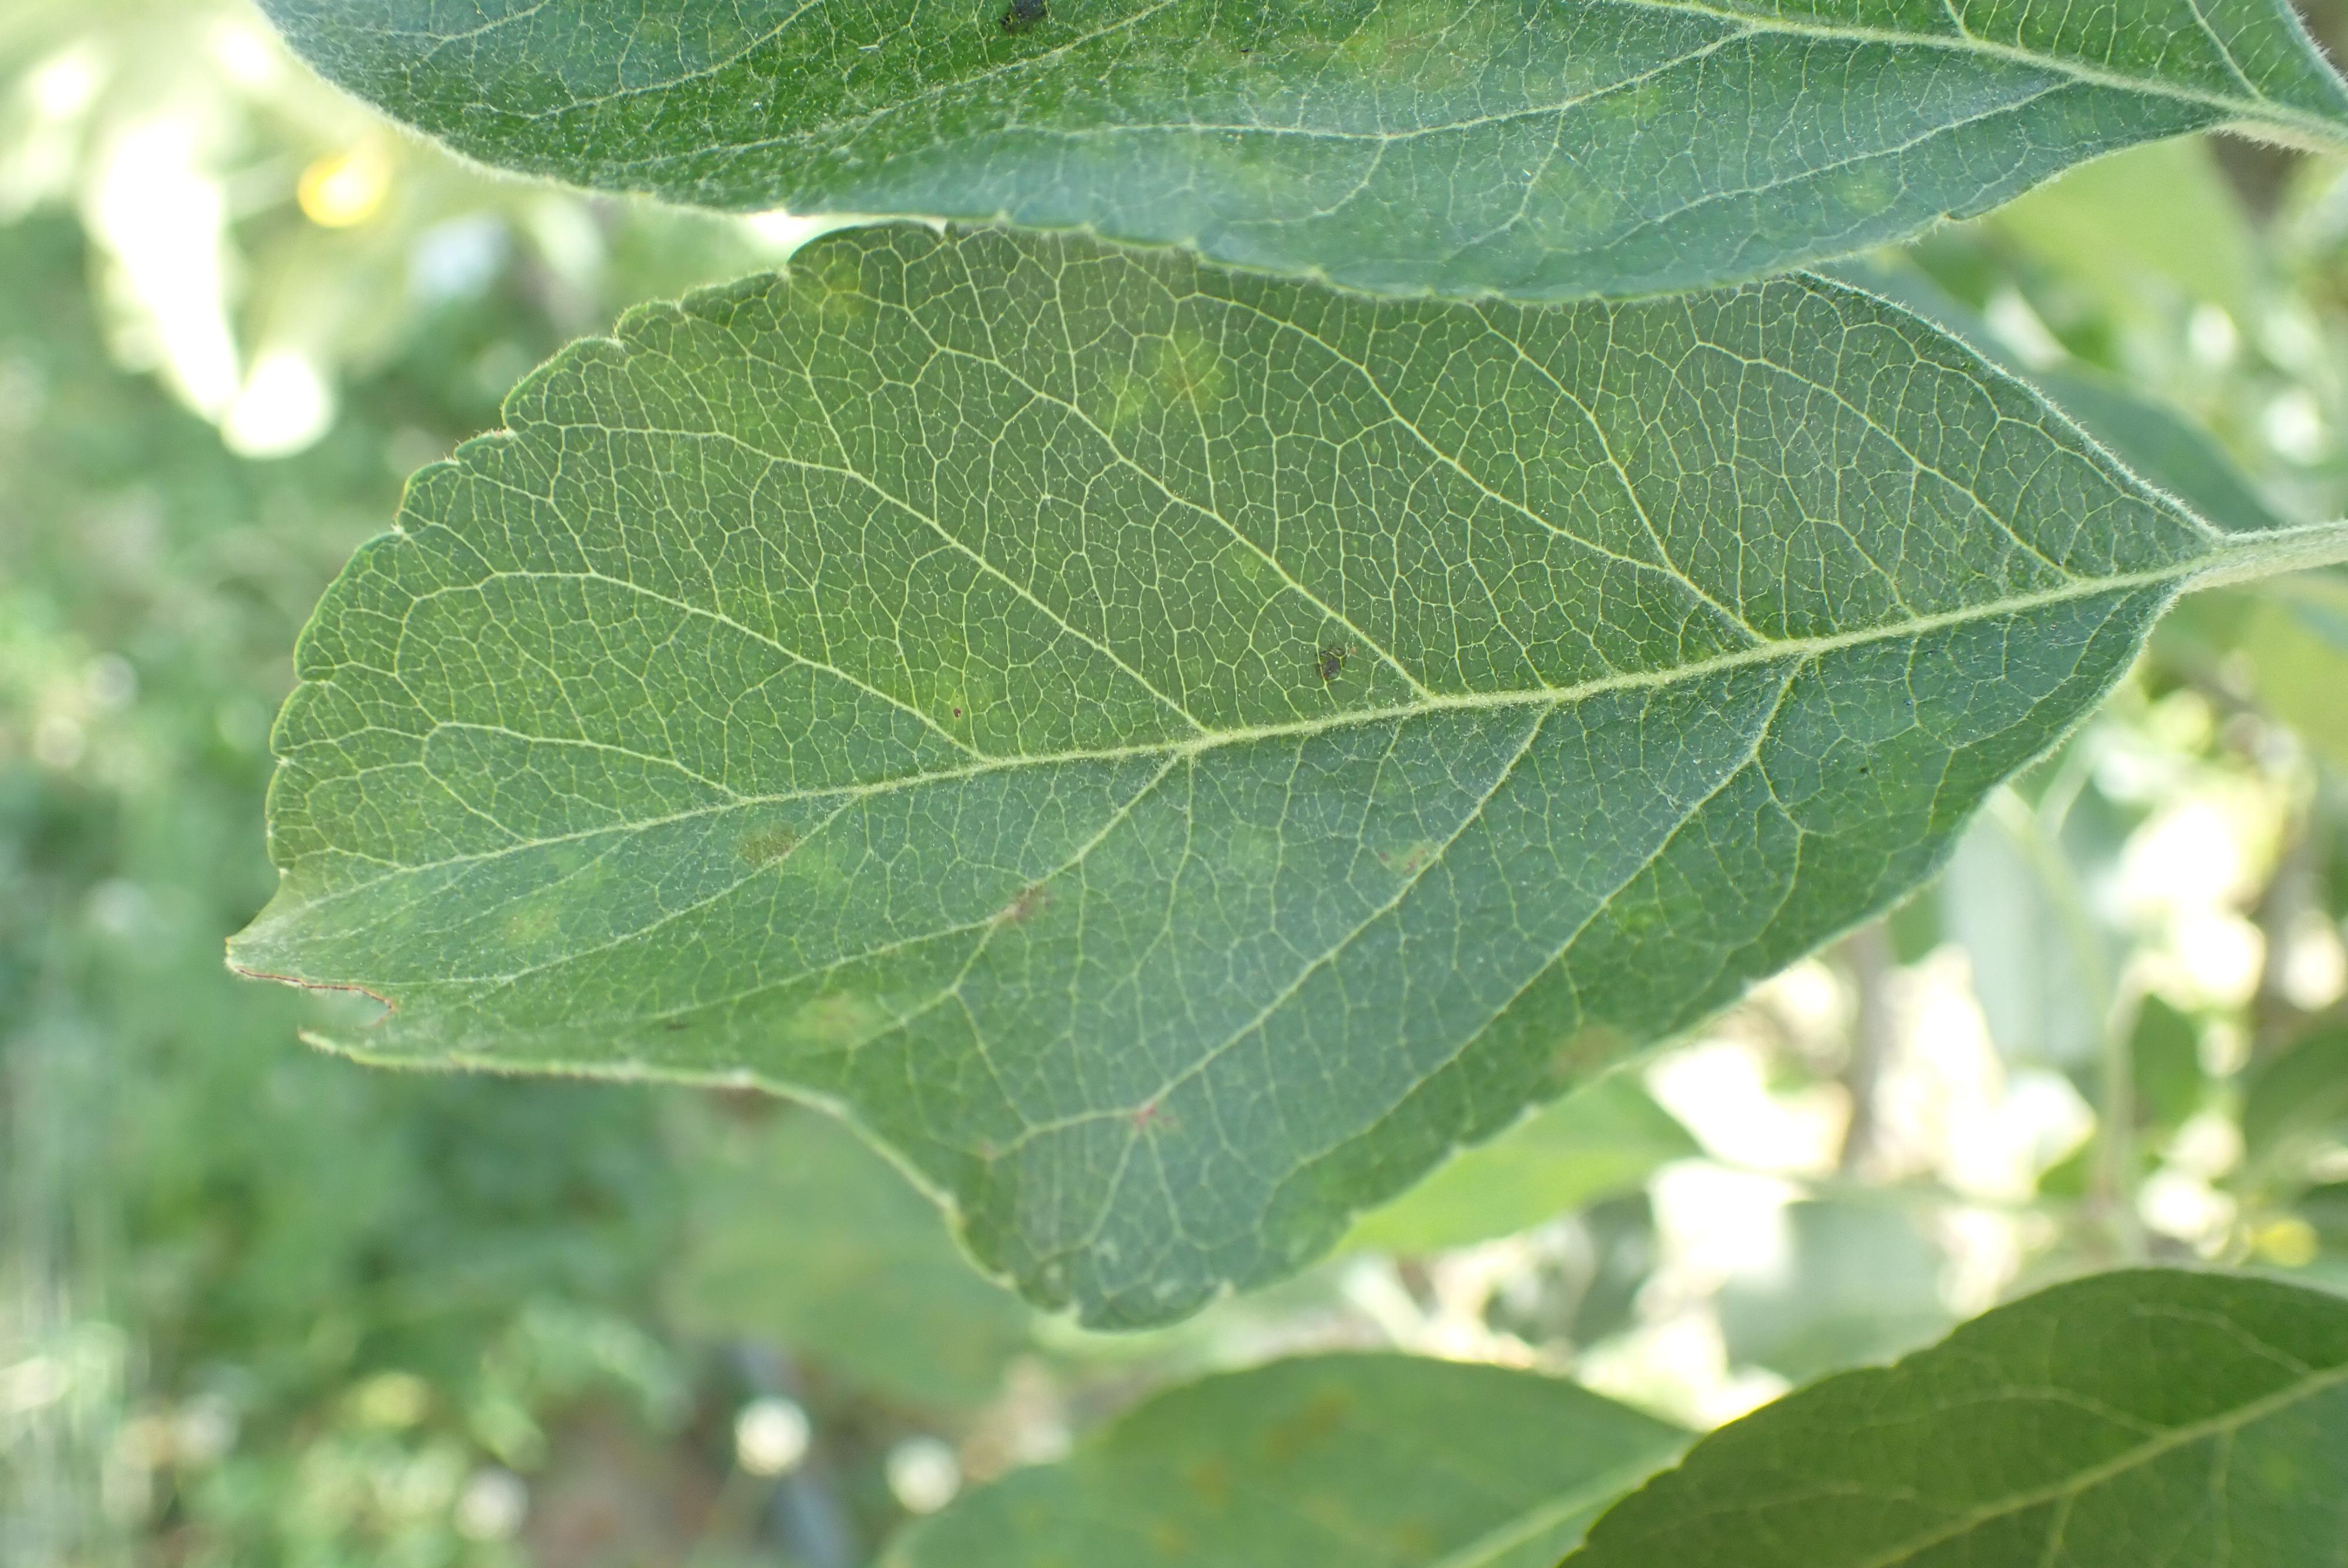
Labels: scab